Batasang Pambansa Complex

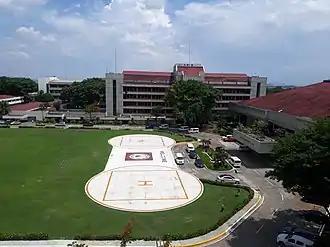
The eastern grounds of the complex.

The complex is composed of five main structures and has a total area of 16 hectares. The Main Building is the central feature of the complex, and is bounded by the other buildings.